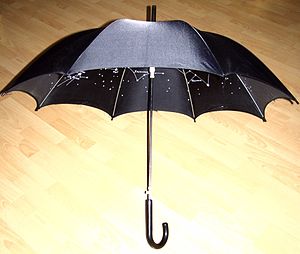
Paraply
Opslået herreparaply
En paraply er en sammenfoldelig regnskærm beregnet til at beskytte mod nedbør.